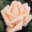
Label: rose